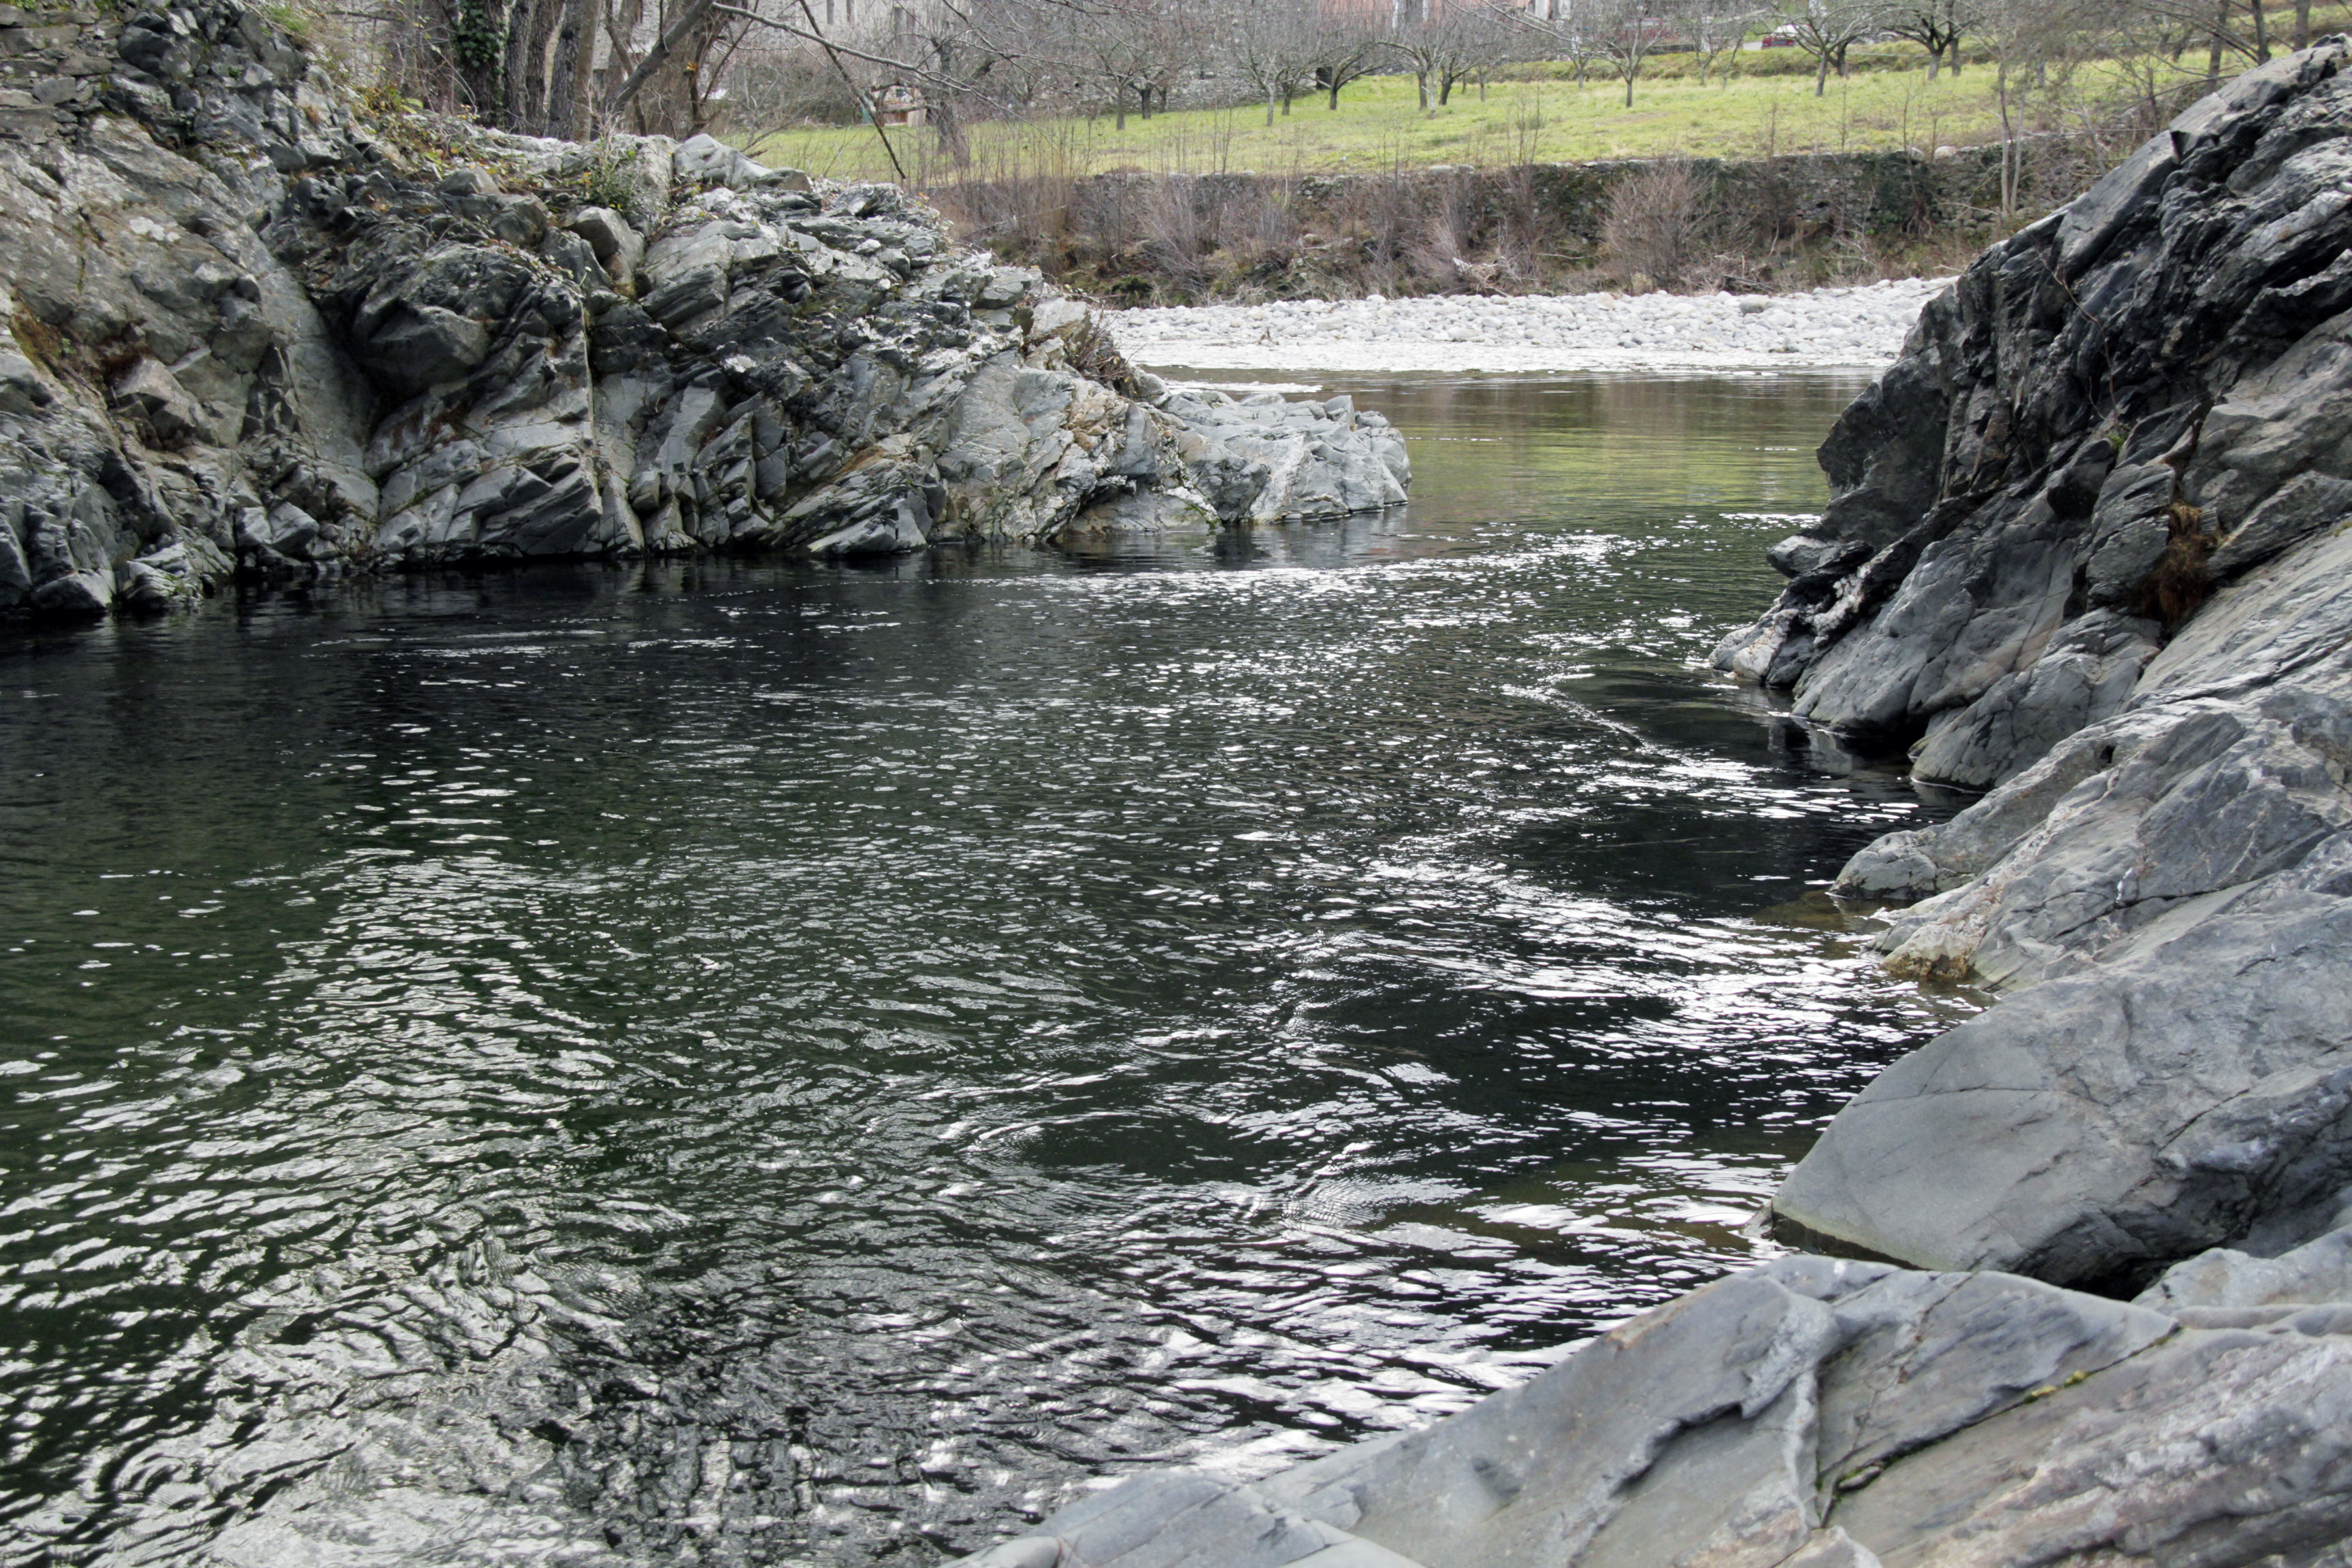
water, rock, waterfall, river, france, europe, stream, rapid, body of water, fleuve, hrault, gard, calcaire, languedoc, schistes, aigoual, gorges, chutes, water feature